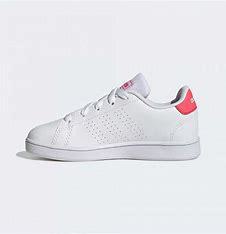
Brand: Adidas
Model: Advantage